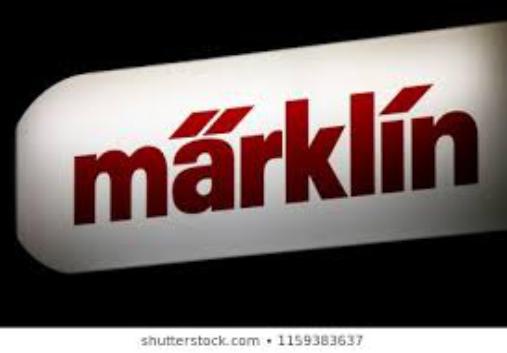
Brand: marklin
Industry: Leisure